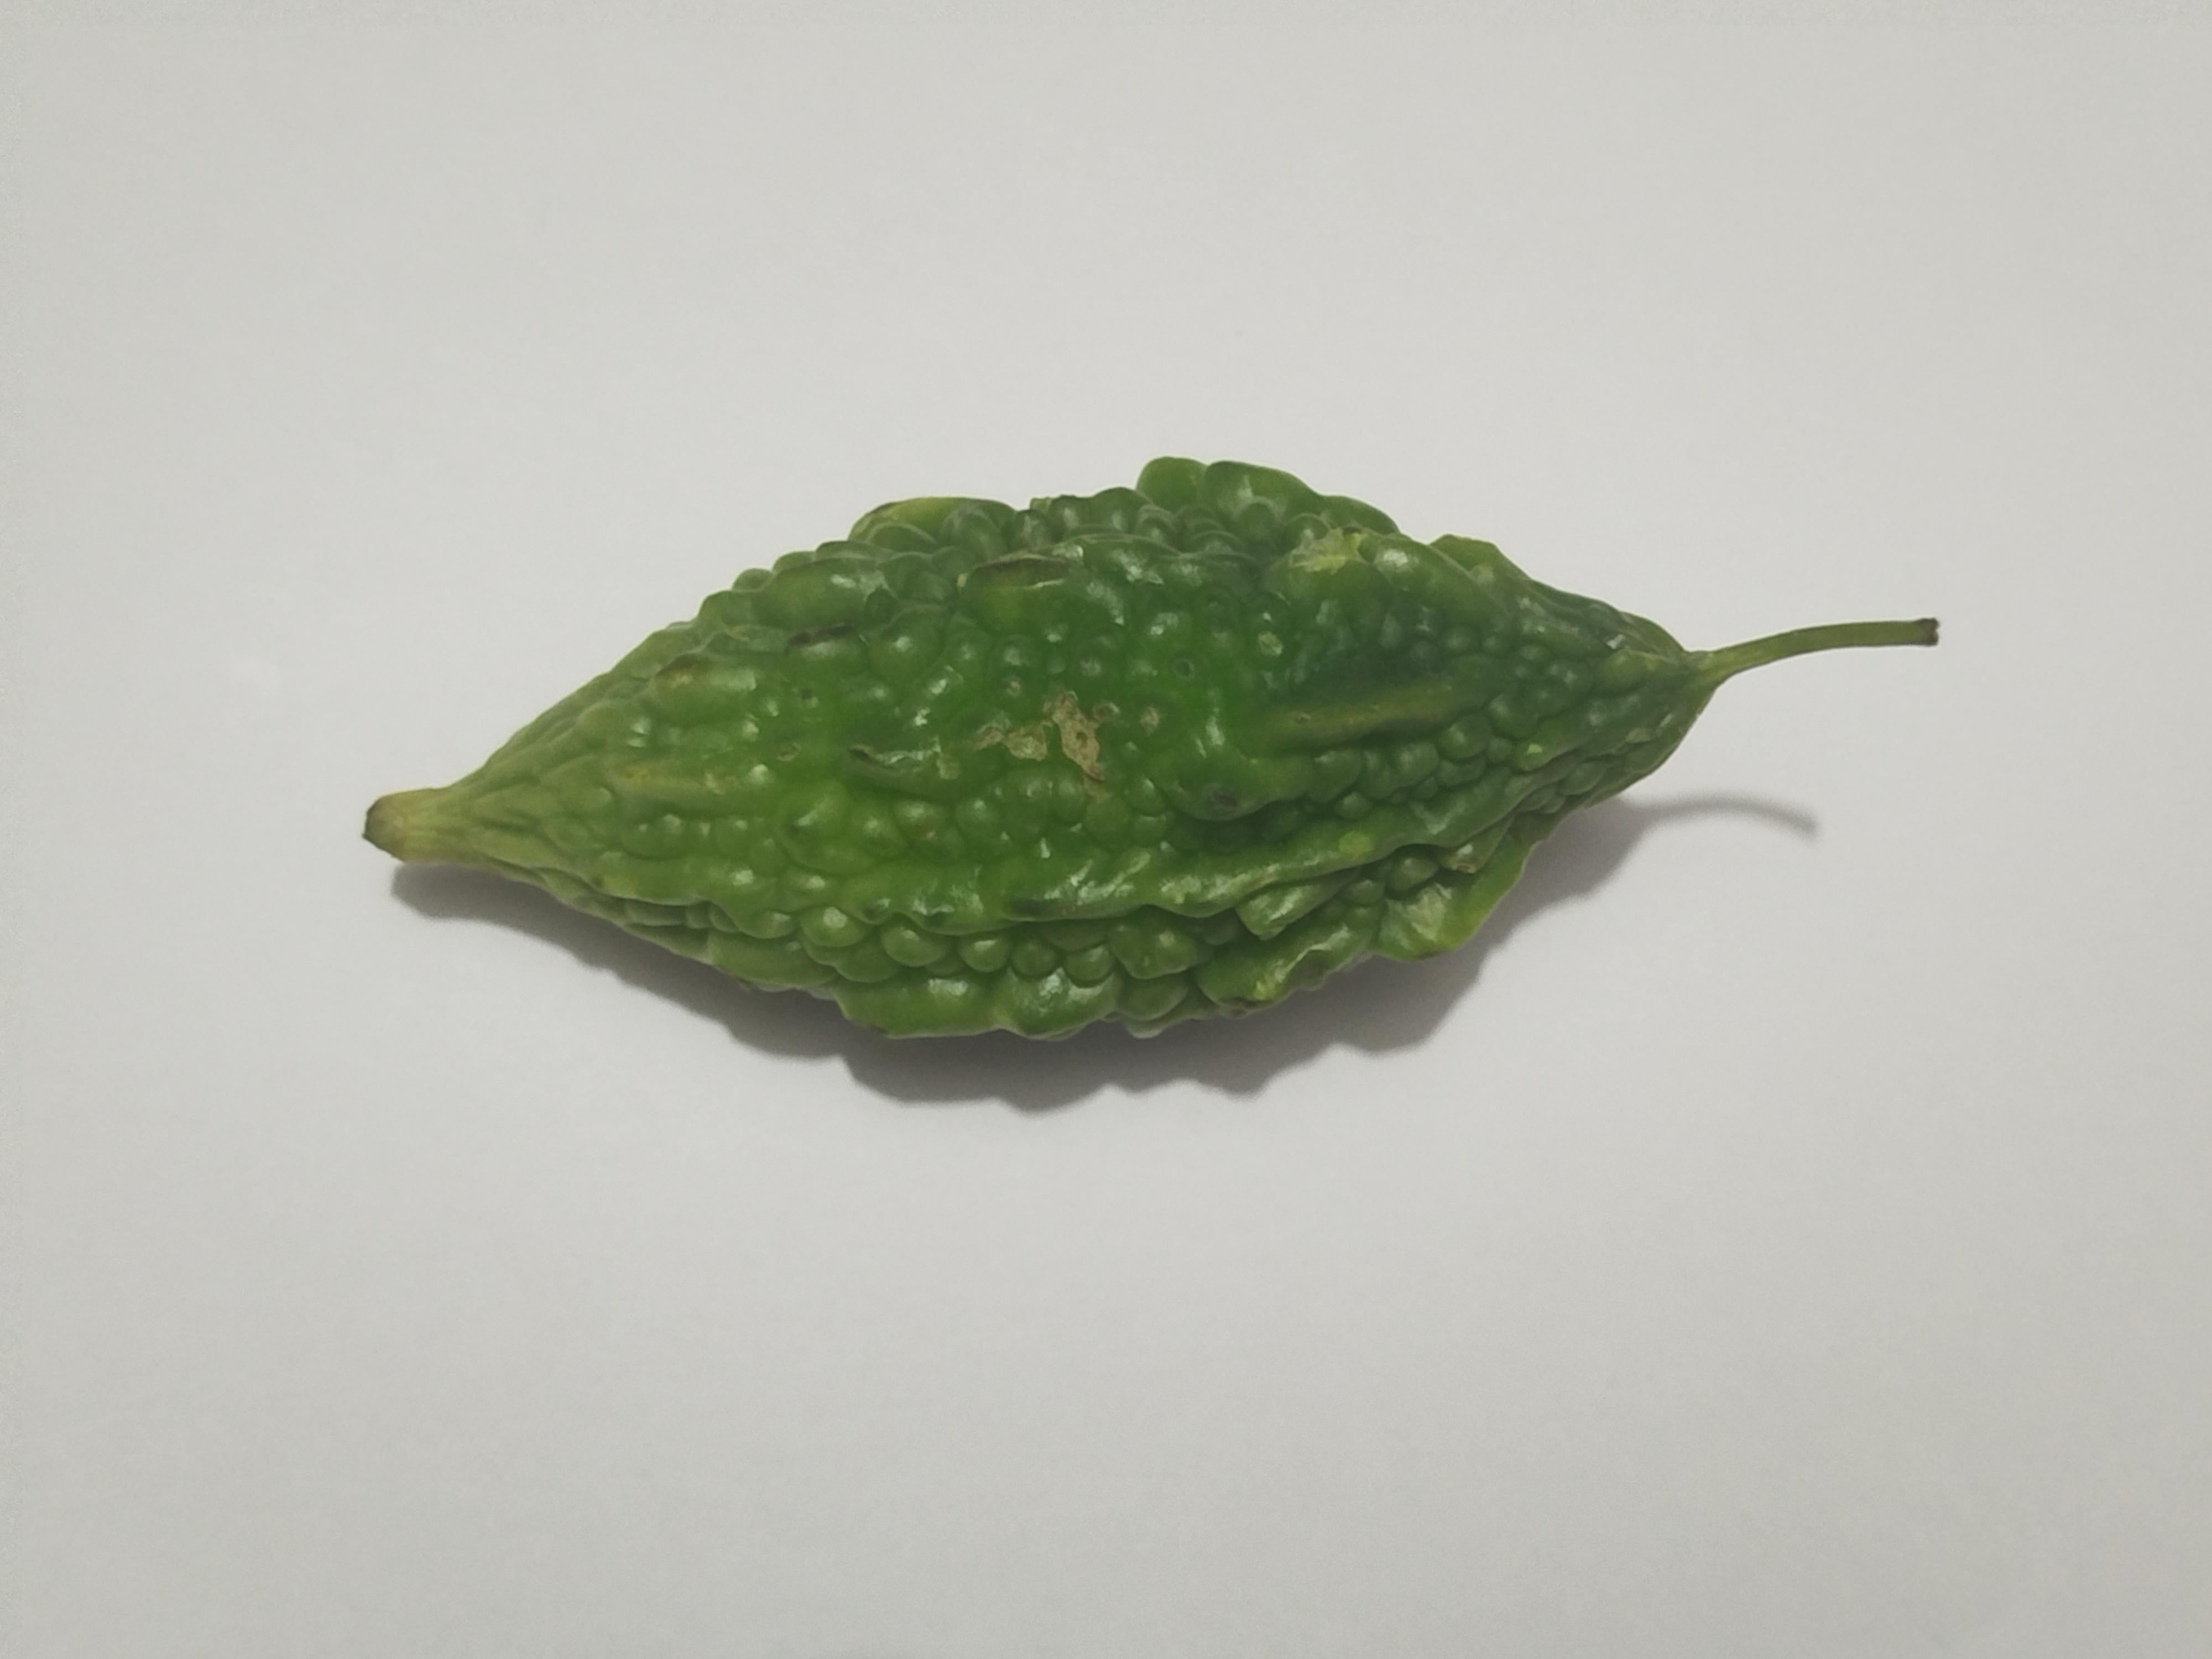
Label: Bitter melon